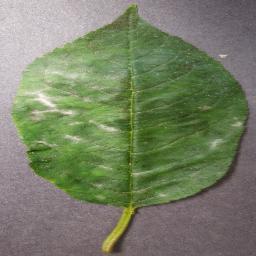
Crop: cherry
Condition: (including_sour)_powdery_mildew